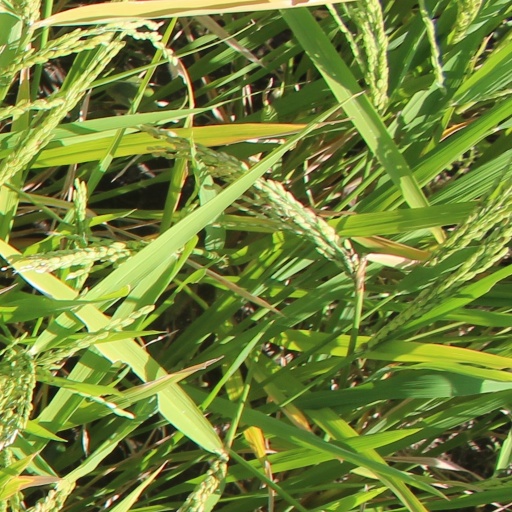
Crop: rice